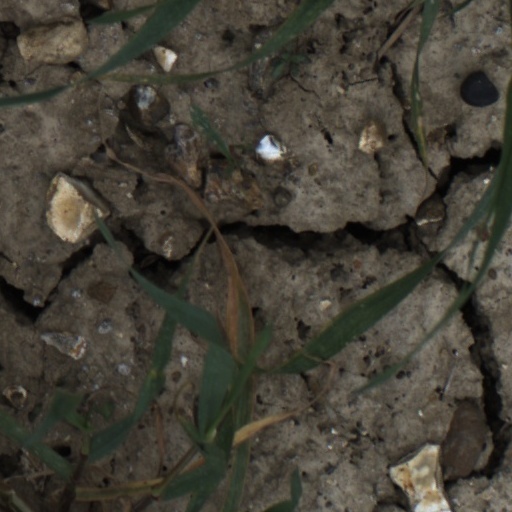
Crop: wheat